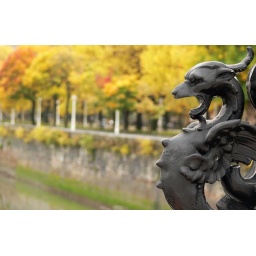
Detalle del puente sobre el rio Urumea en San Sebastian-----------------------------------------------------------------------------------------------------------------------Detail of the bridge over the river Urumea in San Sebastian